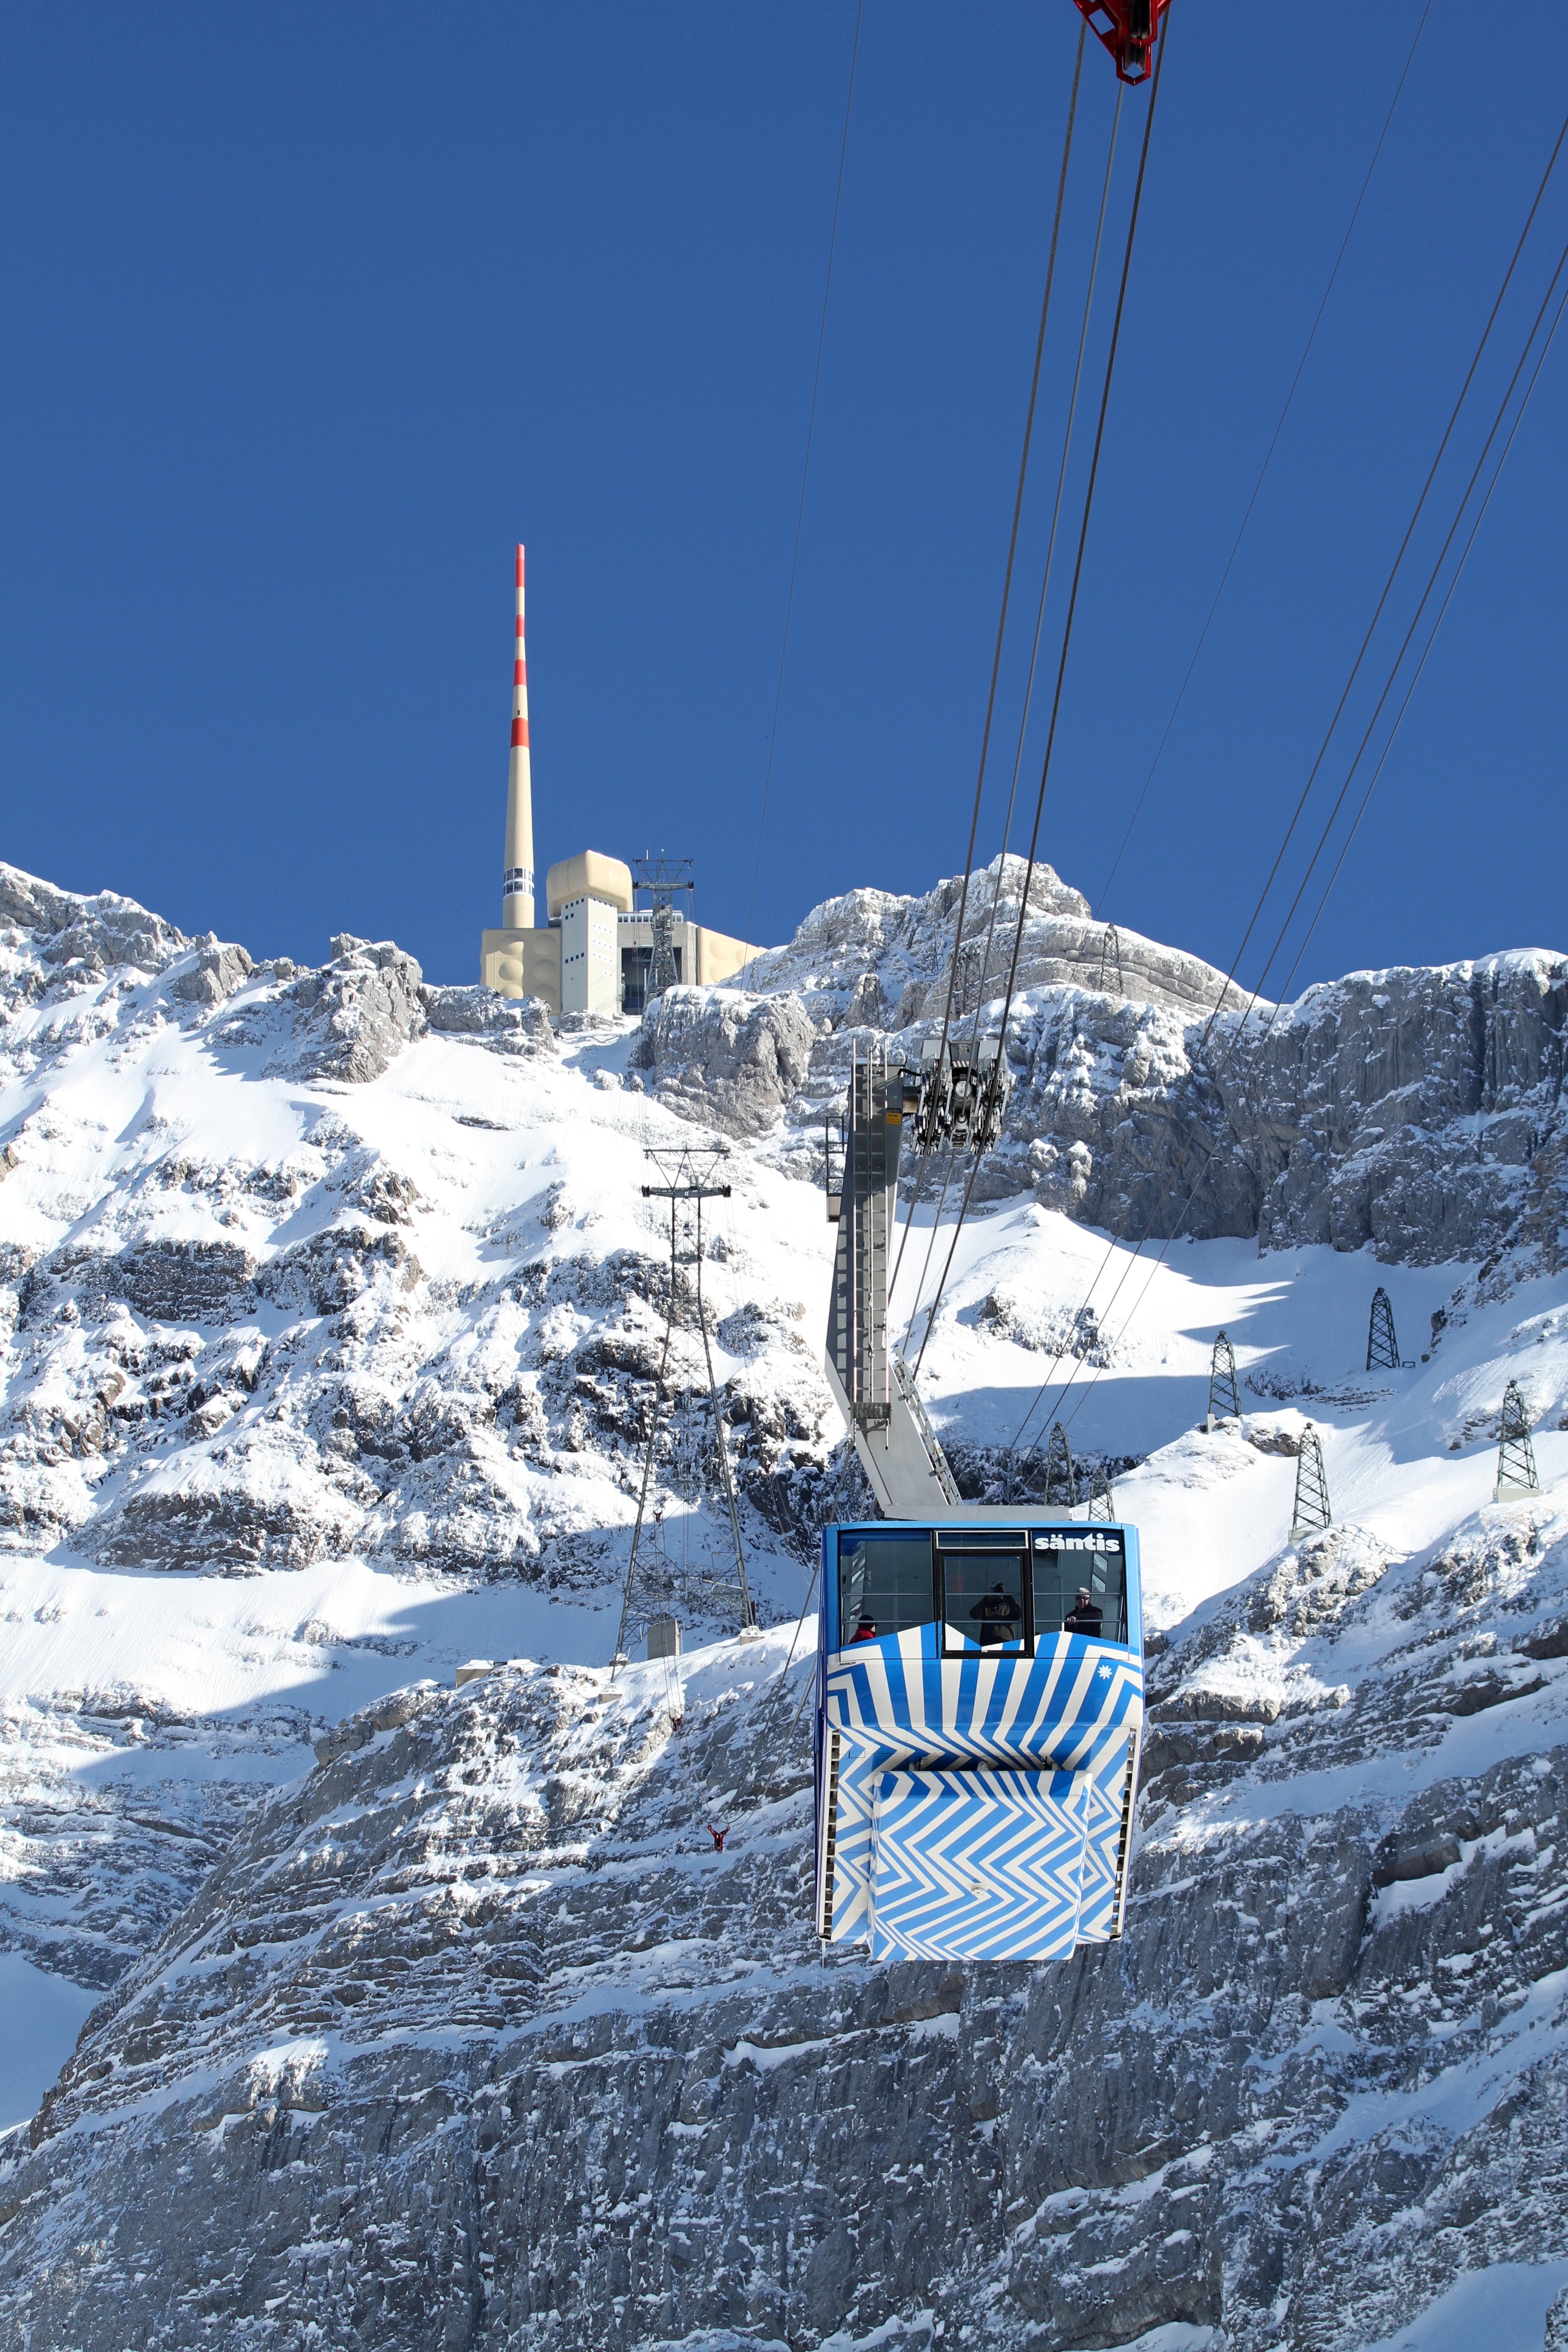
landscape, mountain, snow, winter, sky, view, mountain range, panorama, transport, weather, blue, skiing, cable car, season, summit, sports equipment, winter sport, resort, mountains, alps, vision, ski, switzerland, appenzell, viewpoint, piste, public means of transport, swiss alps, partly cloudy, mountain station, cell towers, schwebebahn, nordic skiing, ski equipment, alpine skiing, mountainous landforms, geological phenomenon, switzerland s ntis, santis